Line 4 (Beijing Subway)

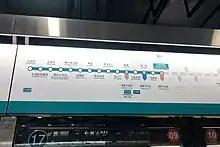
Diagram showing distinct line labels for the Daxing Line and Line 4 with through service.

Plans for Line 4 date back to the 1950s when Beijing's first subway line was still under construction. It was planned to run from the Summer Palace, east towards Xizhimen, southeast to Zhongshan Park, terminating at the Beijing Stadium, which near today's Tiantandongmen Station. Ultimately, the section between Summer Palace to Xizhimen was built as planned. However, construction only formally started in 2004.